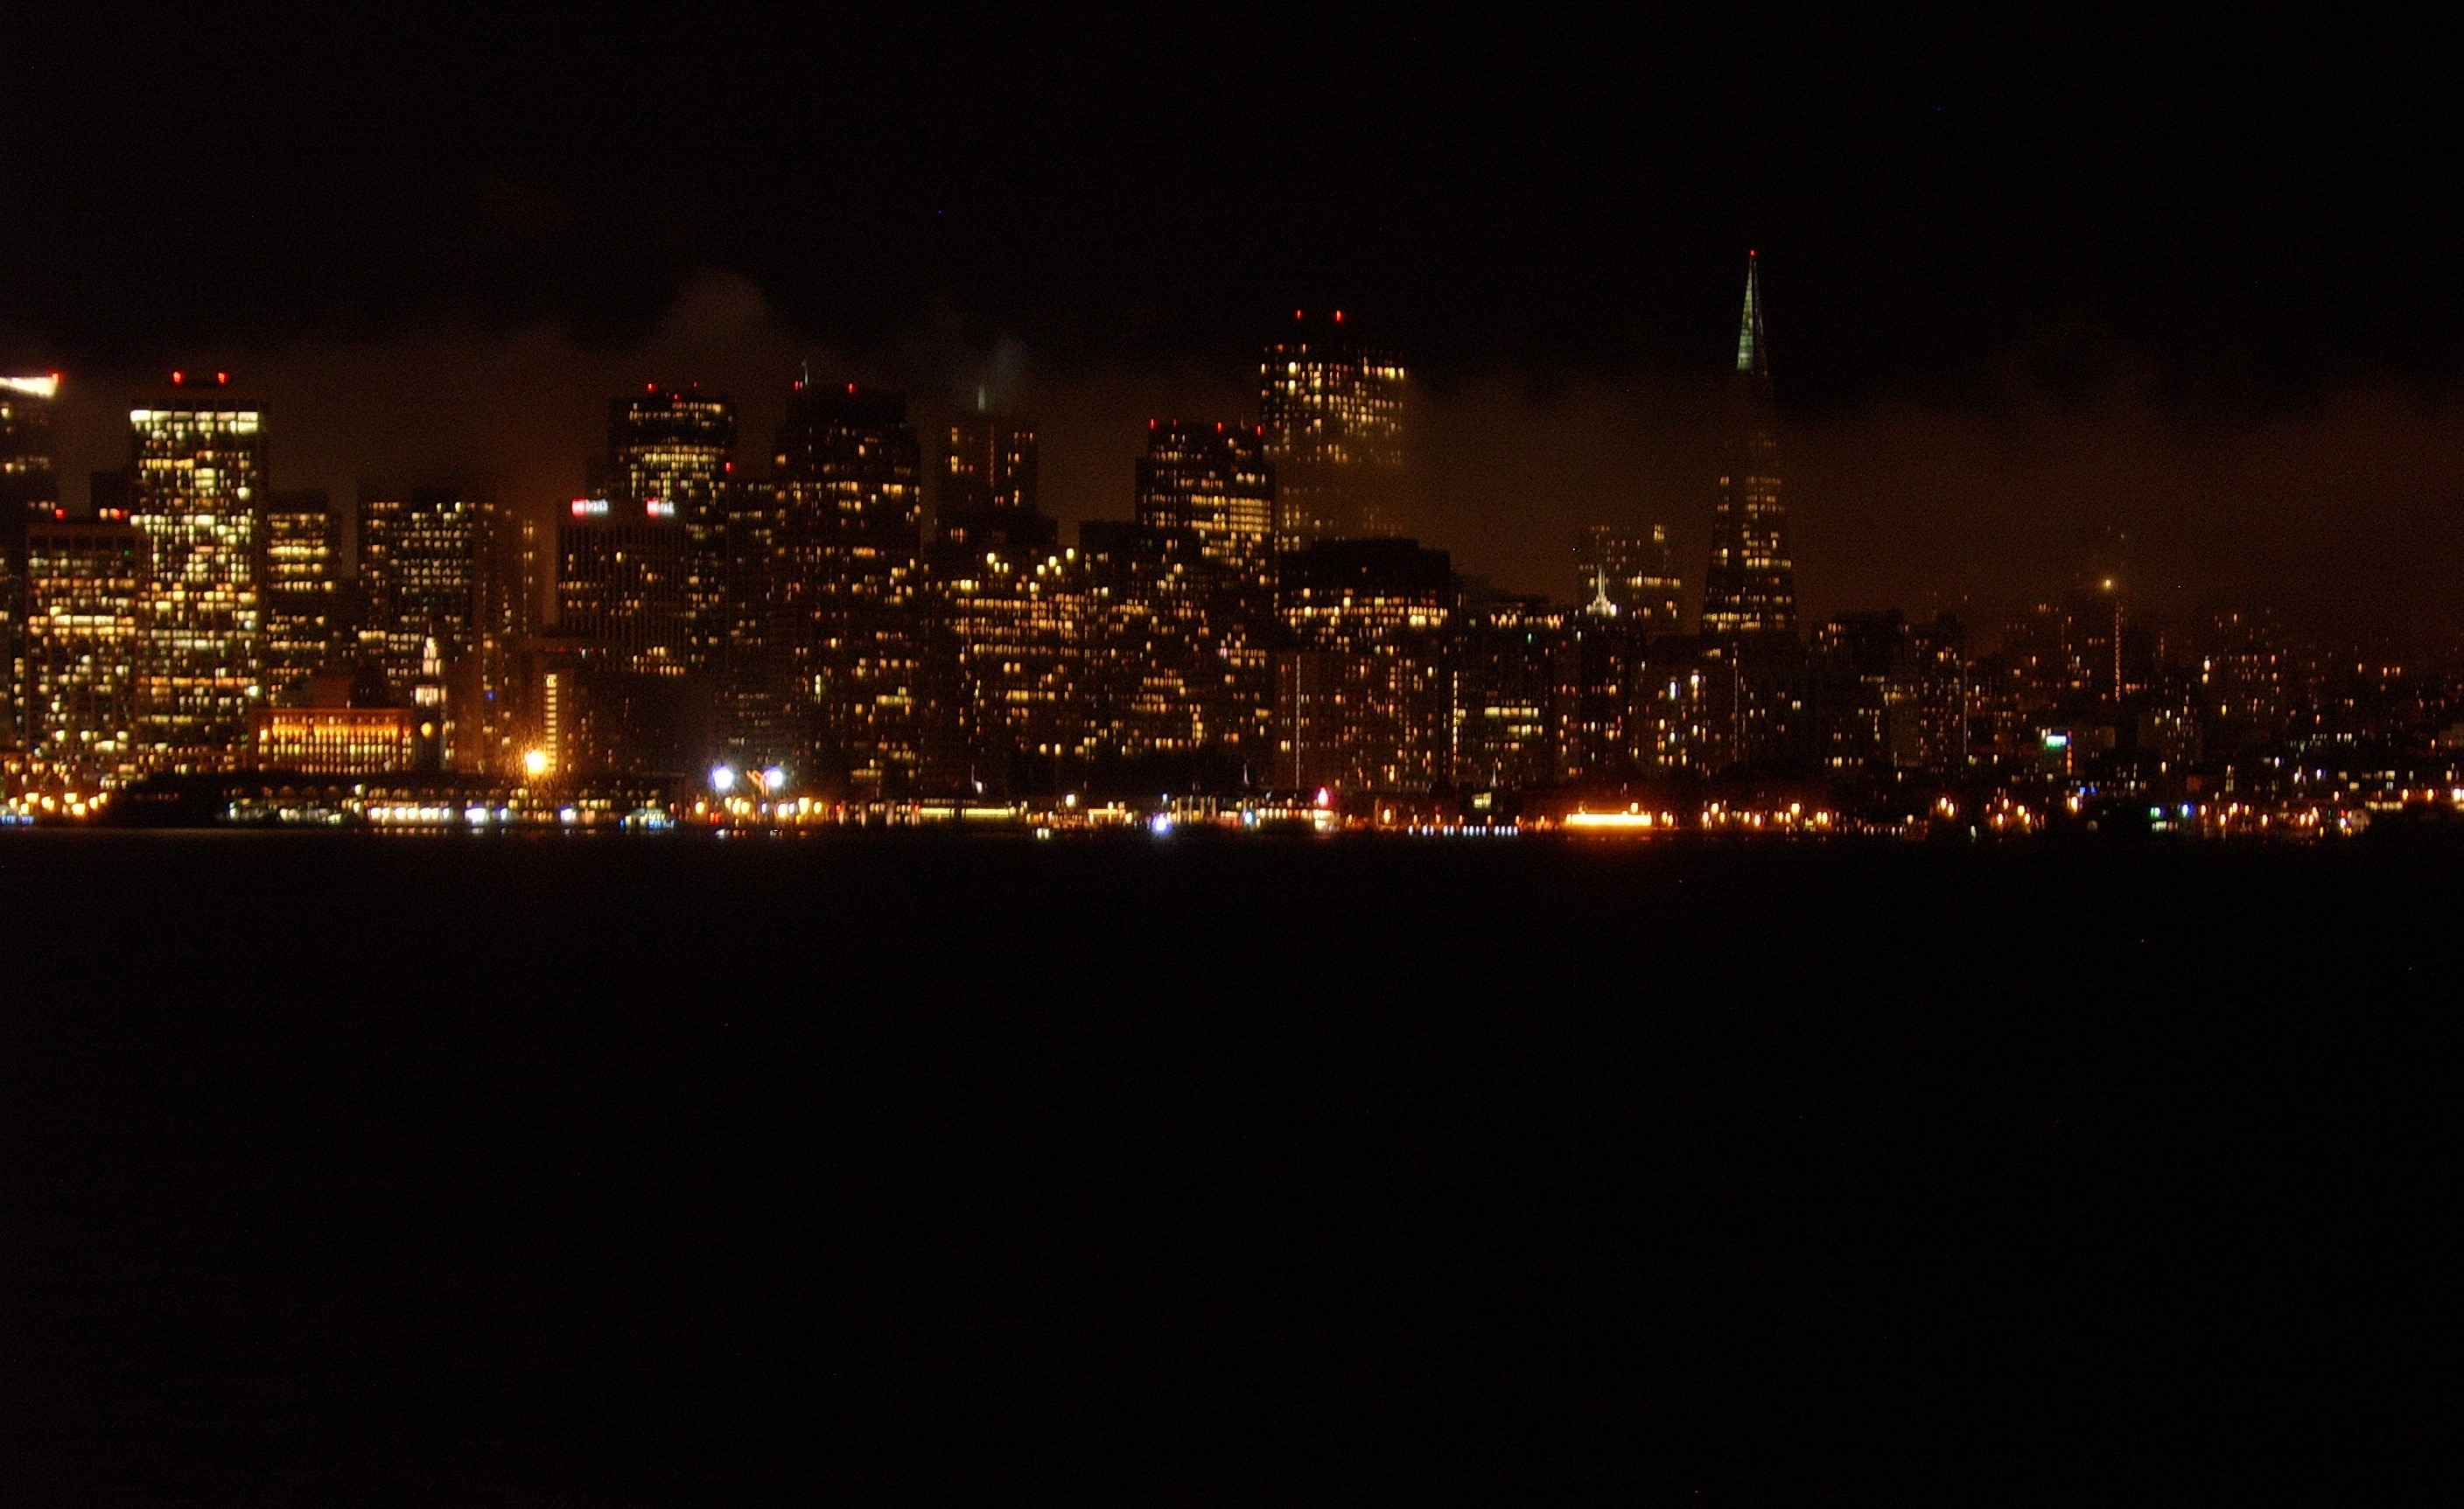
water, horizon, architecture, skyline, night, city, skyscraper, cityscape, dark, dusk, evening, tower, usa, facade, darkness, california, places of interest, lights, san, buildings, high building, fransisco, human settlement, atmosphere of earth